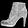
Label: Ankle boot